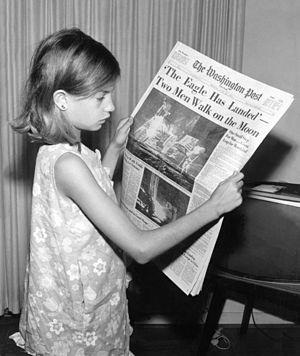
Commentaire de l'importateur du fichier: «
Apollo 11 est une mission du programme spatial américain Apollo au cours de laquelle, pour la première fois, des hommes marchent sur la Lune, le 21 juillet 1969, à 2 h 56 UTC. L'agence spatiale américaine, la NASA, remplit ainsi l'objectif fixé par le président John F. Kennedy en 1961 de poser un équipage sain et sauf sur la Lune avant la fin des années 1960 dans le but de démontrer la supériorité des États-Unis sur l'Union soviétique mise à mal par les succès soviétiques au début de l'ère spatiale dans le contexte de la guerre froide qui oppose ces deux pays. Ce défi est lancé alors que la NASA n'a pas encore placé en orbite un seul astronaute. Grâce à une mobilisation de moyens humains et financiers considérables, l'agence spatiale rattrape puis dépasse le programme spatial soviétique.
Le programme Apollo est le programme spatial de la NASA mené durant la période 1961 – 1972, qui a permis aux États-Unis d'envoyer pour la première fois des hommes sur la Lune. Il est lancé par le président John F. Kennedy le 25 mai 1961, essentiellement pour reconquérir le prestige américain mis à mal par les succès de l'astronautique soviétique, à une époque où la guerre froide entre les deux superpuissances battait son plein.
The Washington Post est un journal américain de la capitale des Etats-Unis, Washington D.C. Le centre de gravité était plutôt de centre gauche avant la mort de sa propriétaire Katharine Graham. Depuis, sous la direction de son fils, Donald E. Graham, le journal se rapproche du centre droit mais la ligne éditoriale reste centriste.
Michael Collins est un militaire, pilote d'essai, astronaute, haut fonctionnaire, cadre et homme d'affaires américain né le 31 octobre 1930 à Rome en Italie.